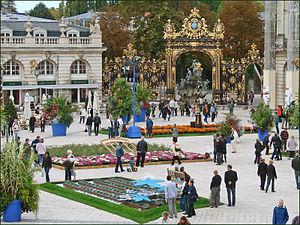
La place Stanislas est une place appartenant à un ensemble urbain classique situé à Nancy, dans la région Lorraine, en France, qui est inscrit au patrimoine mondial de l'UNESCO. Voulue par le duc de Lorraine Stanislas Leszczyński, elle a été construite entre 1751 et 1755 sous la direction de l'architecte Emmanuel Héré. Son nom et sa statue centrale ont évolué au gré des bouleversements de l'histoire de France ; elle porte son nom actuel depuis 1831. Le guide Lonely Planet a élu la place Stanislas 4e plus belle place du monde.
Le tourisme en Lorraine s'est développé au XIXᵉ siècle en lien avec l'extension du réseau ferroviaire, notamment à Gérardmer, surnommée la « Perle des Vosges ». Il représente aujourd'hui 2 % de l'ensemble de la richesse dégagée régionale. Le tourisme des lieux historiques, le tourisme technique, le tourisme thermal et le tourisme vert constituent les principales facettes de ce secteur d'activité.